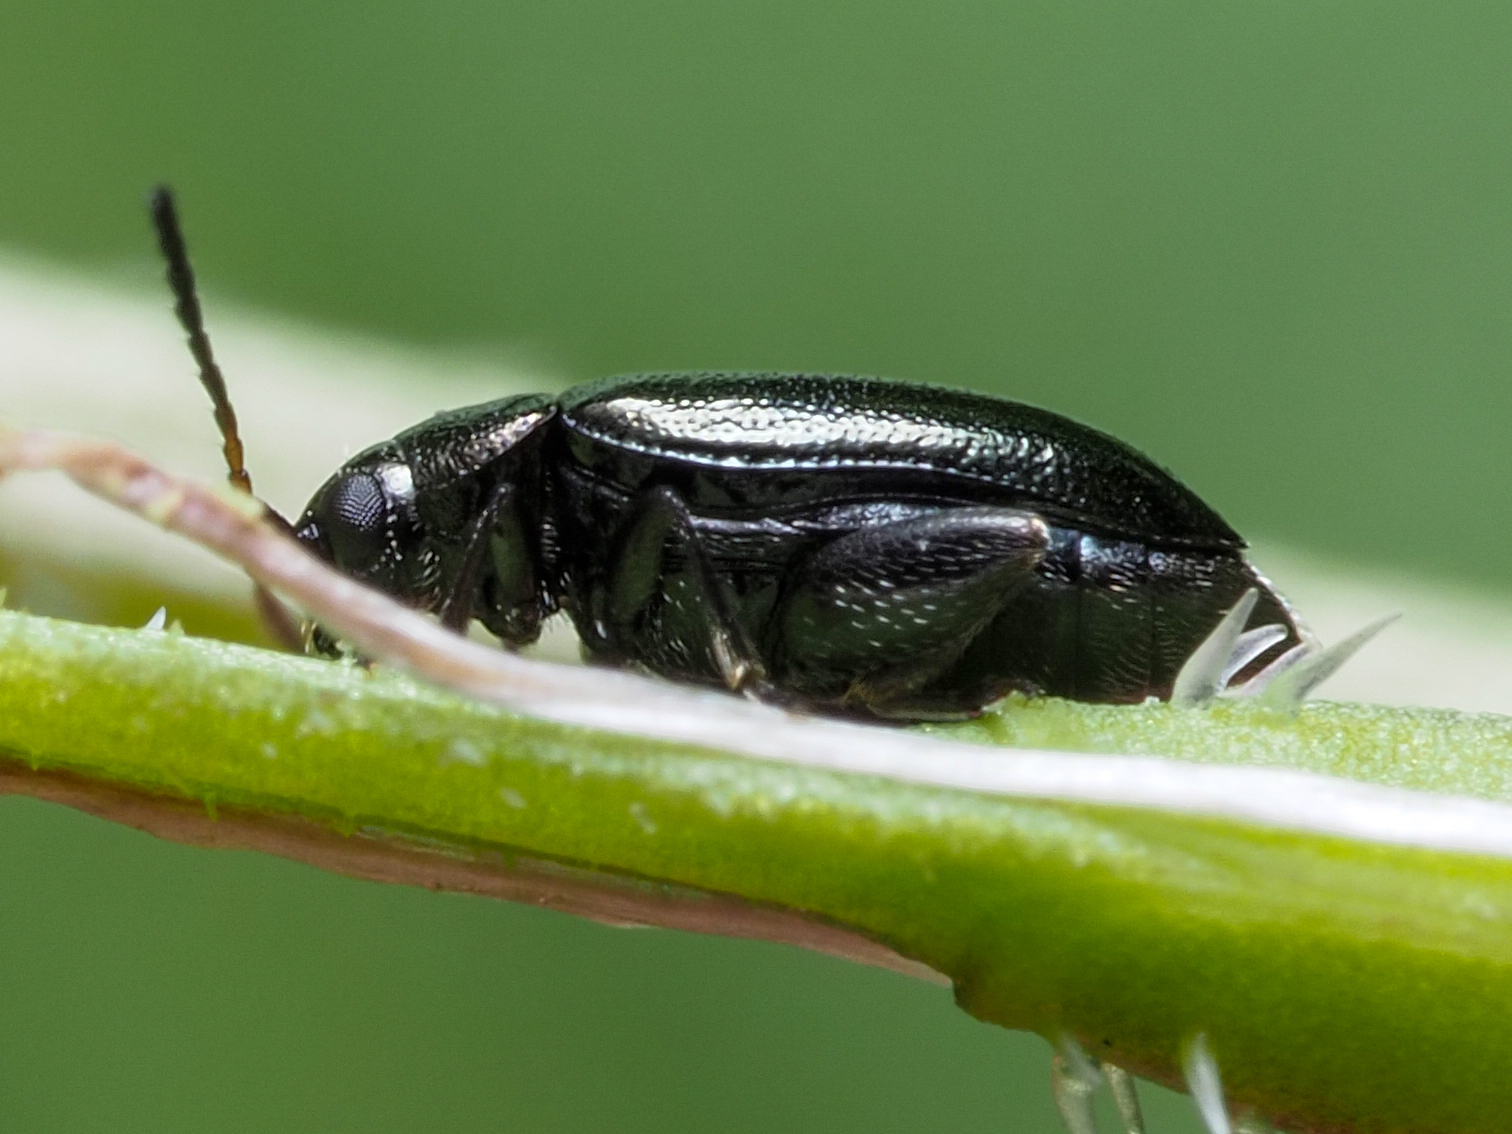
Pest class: crucifer_flea_beetle